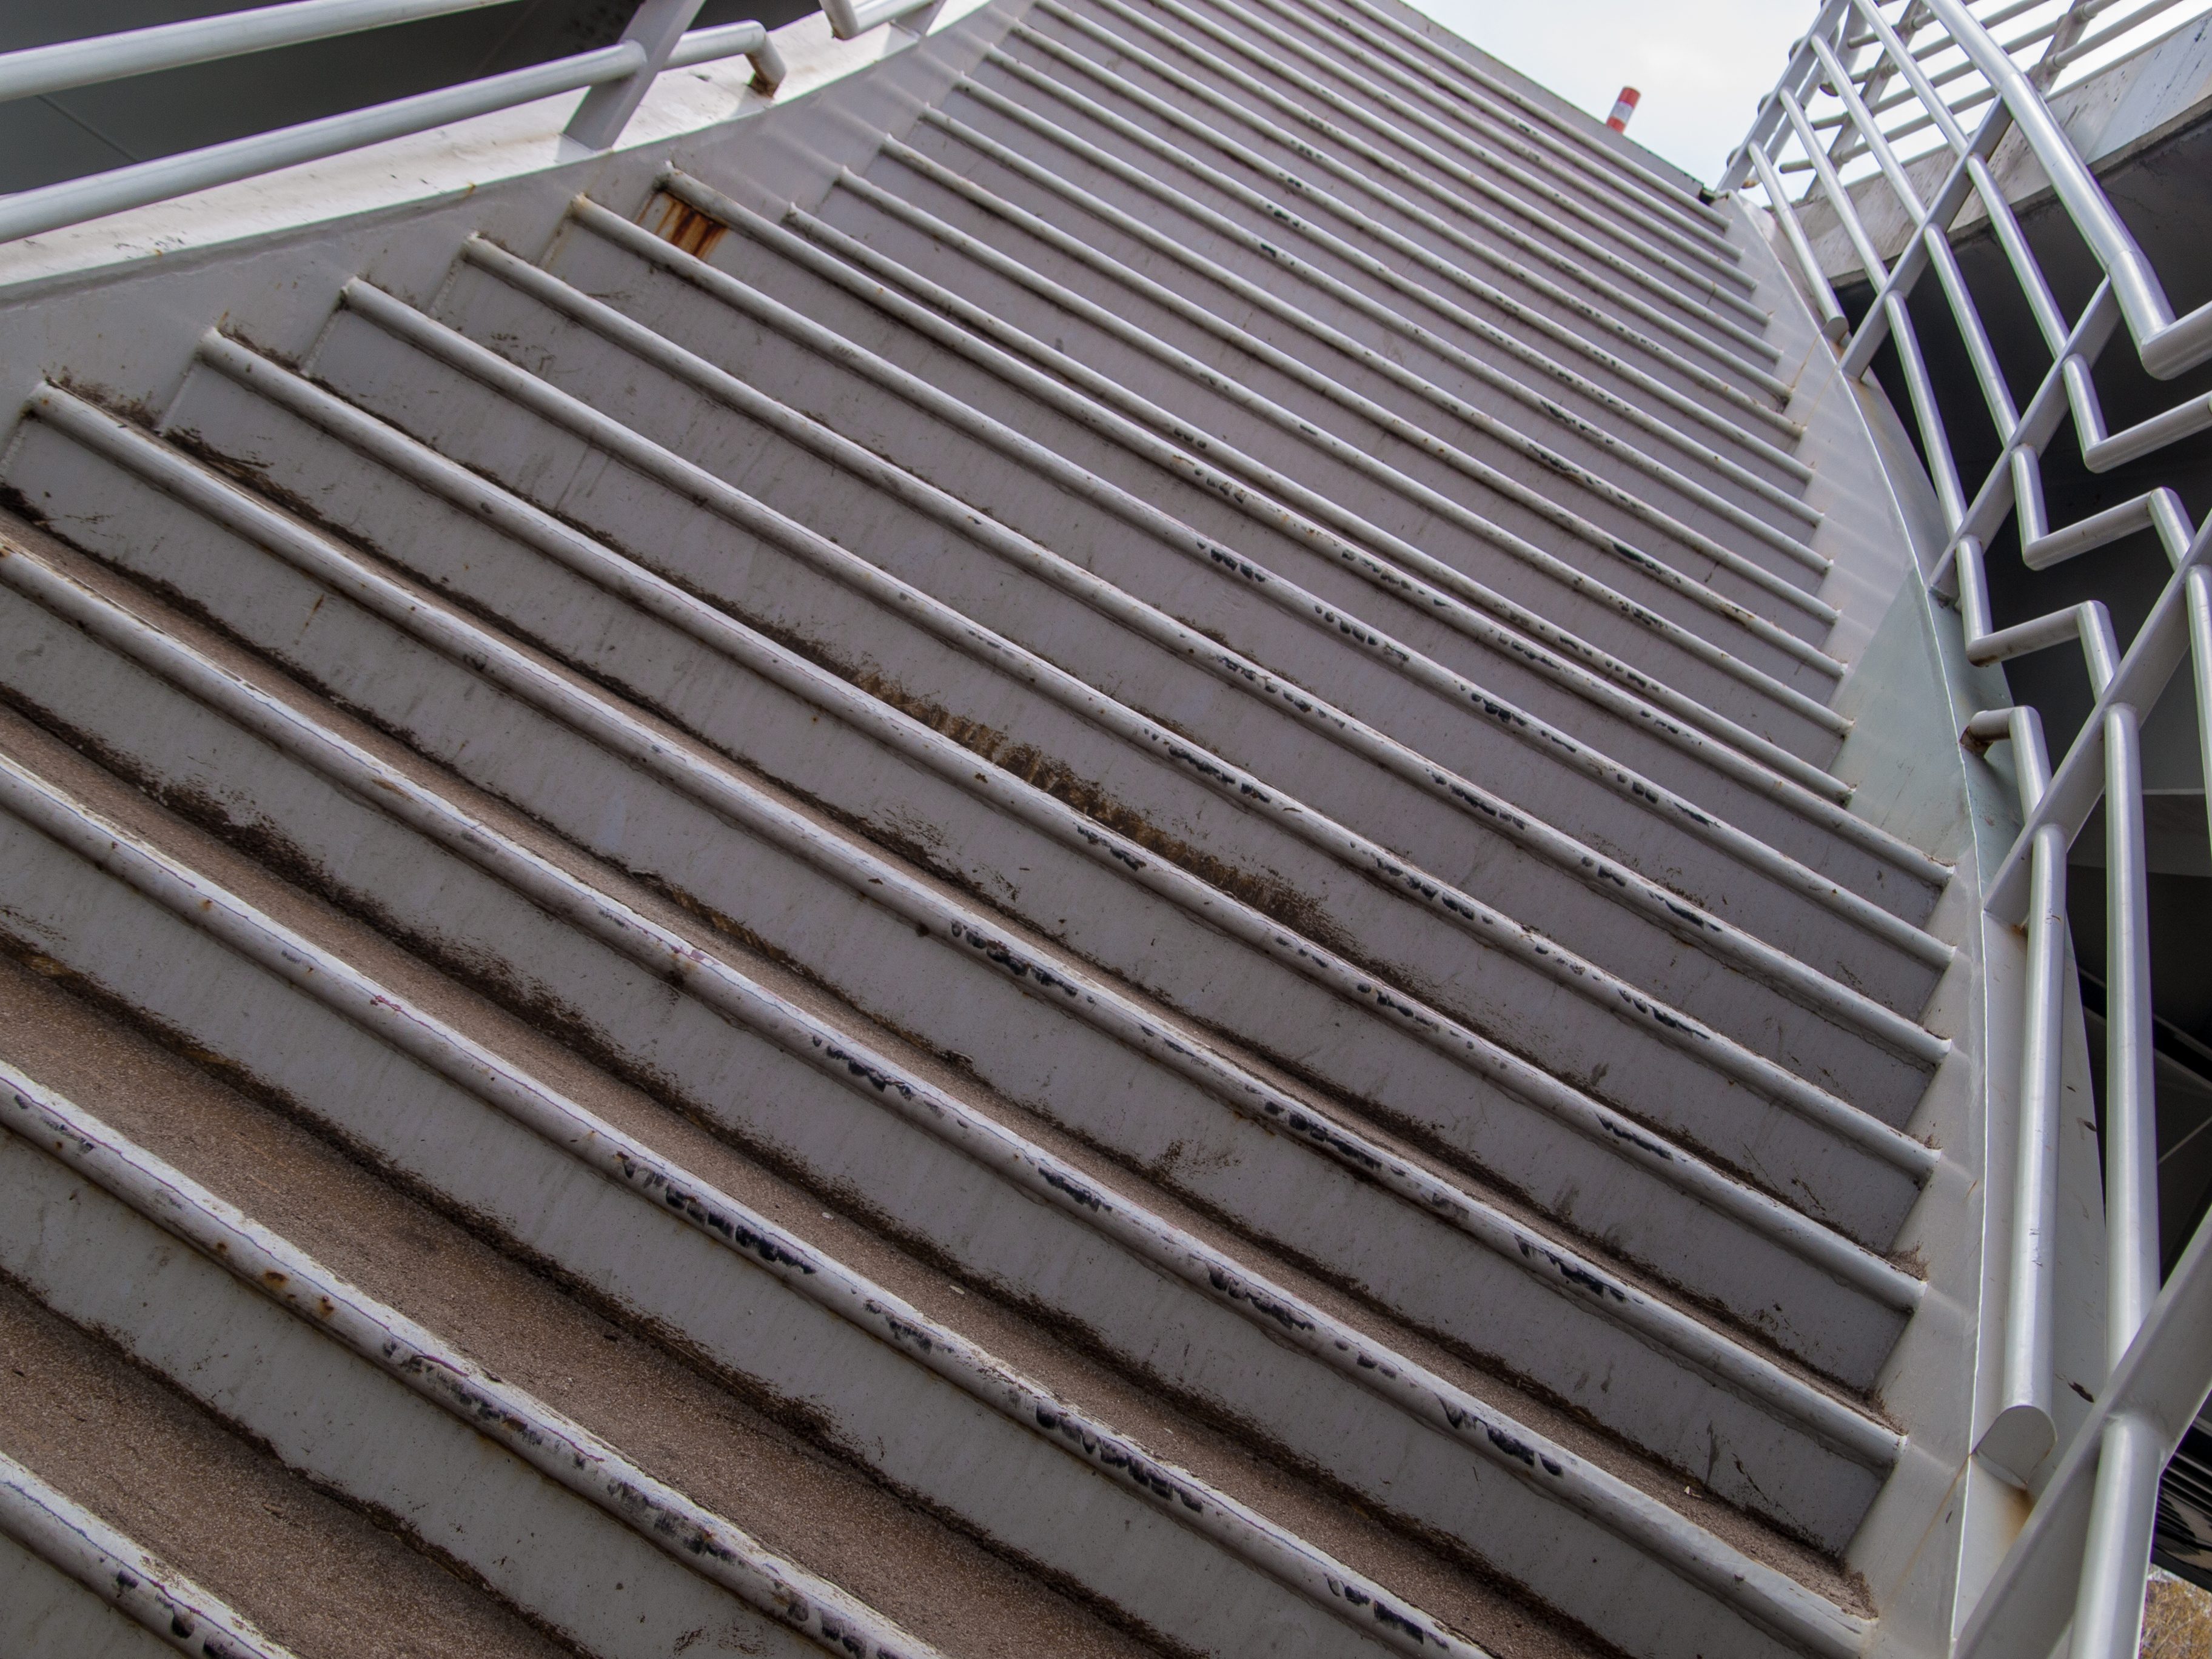
images, wood, grille, shade, composite material, Material property, building, condominium, facade, tower block, roof, urban design, commercial building, glass, engineering, pattern, building material, pipe, aluminium, metal, fixture, automotive exterior, steel, apartment, ceiling, handrail, daylighting, mixed use, siding, headquarters, flooring, plywood, concrete, reinforced concrete, hardwood, corporate headquarters, transport, city